Andy Hertzfeld

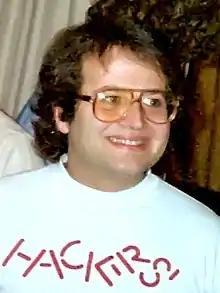
Hertzfeld in 1985

Andrew Jay Hertzfeld (born April 6, 1953) is an American software engineer who was a member of Apple Computer's original Macintosh development team during the 1980s. After buying an Apple II in January 1978, he went to work for Apple Computer from August 1979 until March 1984, where he was a designer for the Macintosh system software.